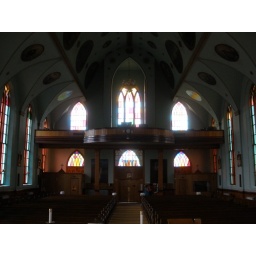
This picture was taken standing at the altar of the Church looking back at the stained glass windows in the front.